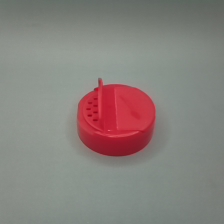
Color: red/orange/pink/fuchsia/brown
Cap type: dual flip-top cap